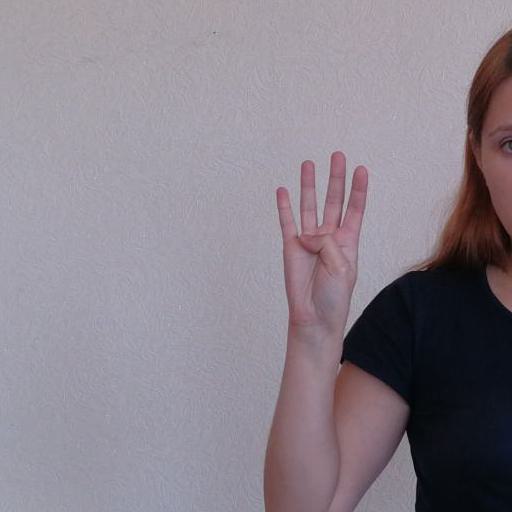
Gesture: four